Tim Turner

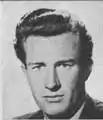

John Freeman Turner, known by the stage name Tim Turner (7 September 1924 – 1987), was an English actor who performed during the 1950s and 1960s.